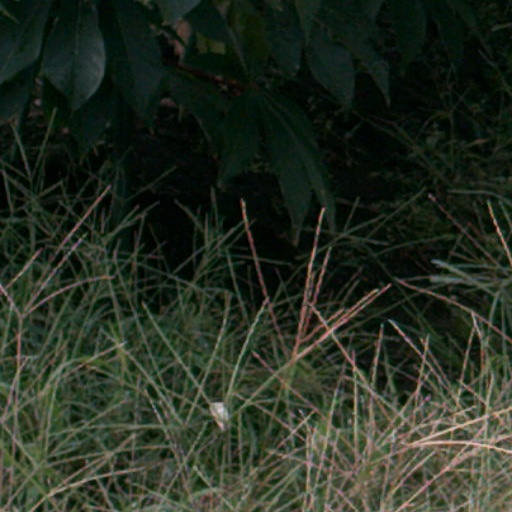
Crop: cassava